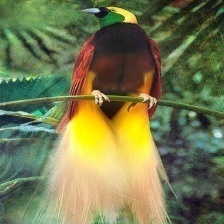
Species: BIRD OF PARADISE
Scientific name: STRELITZIA